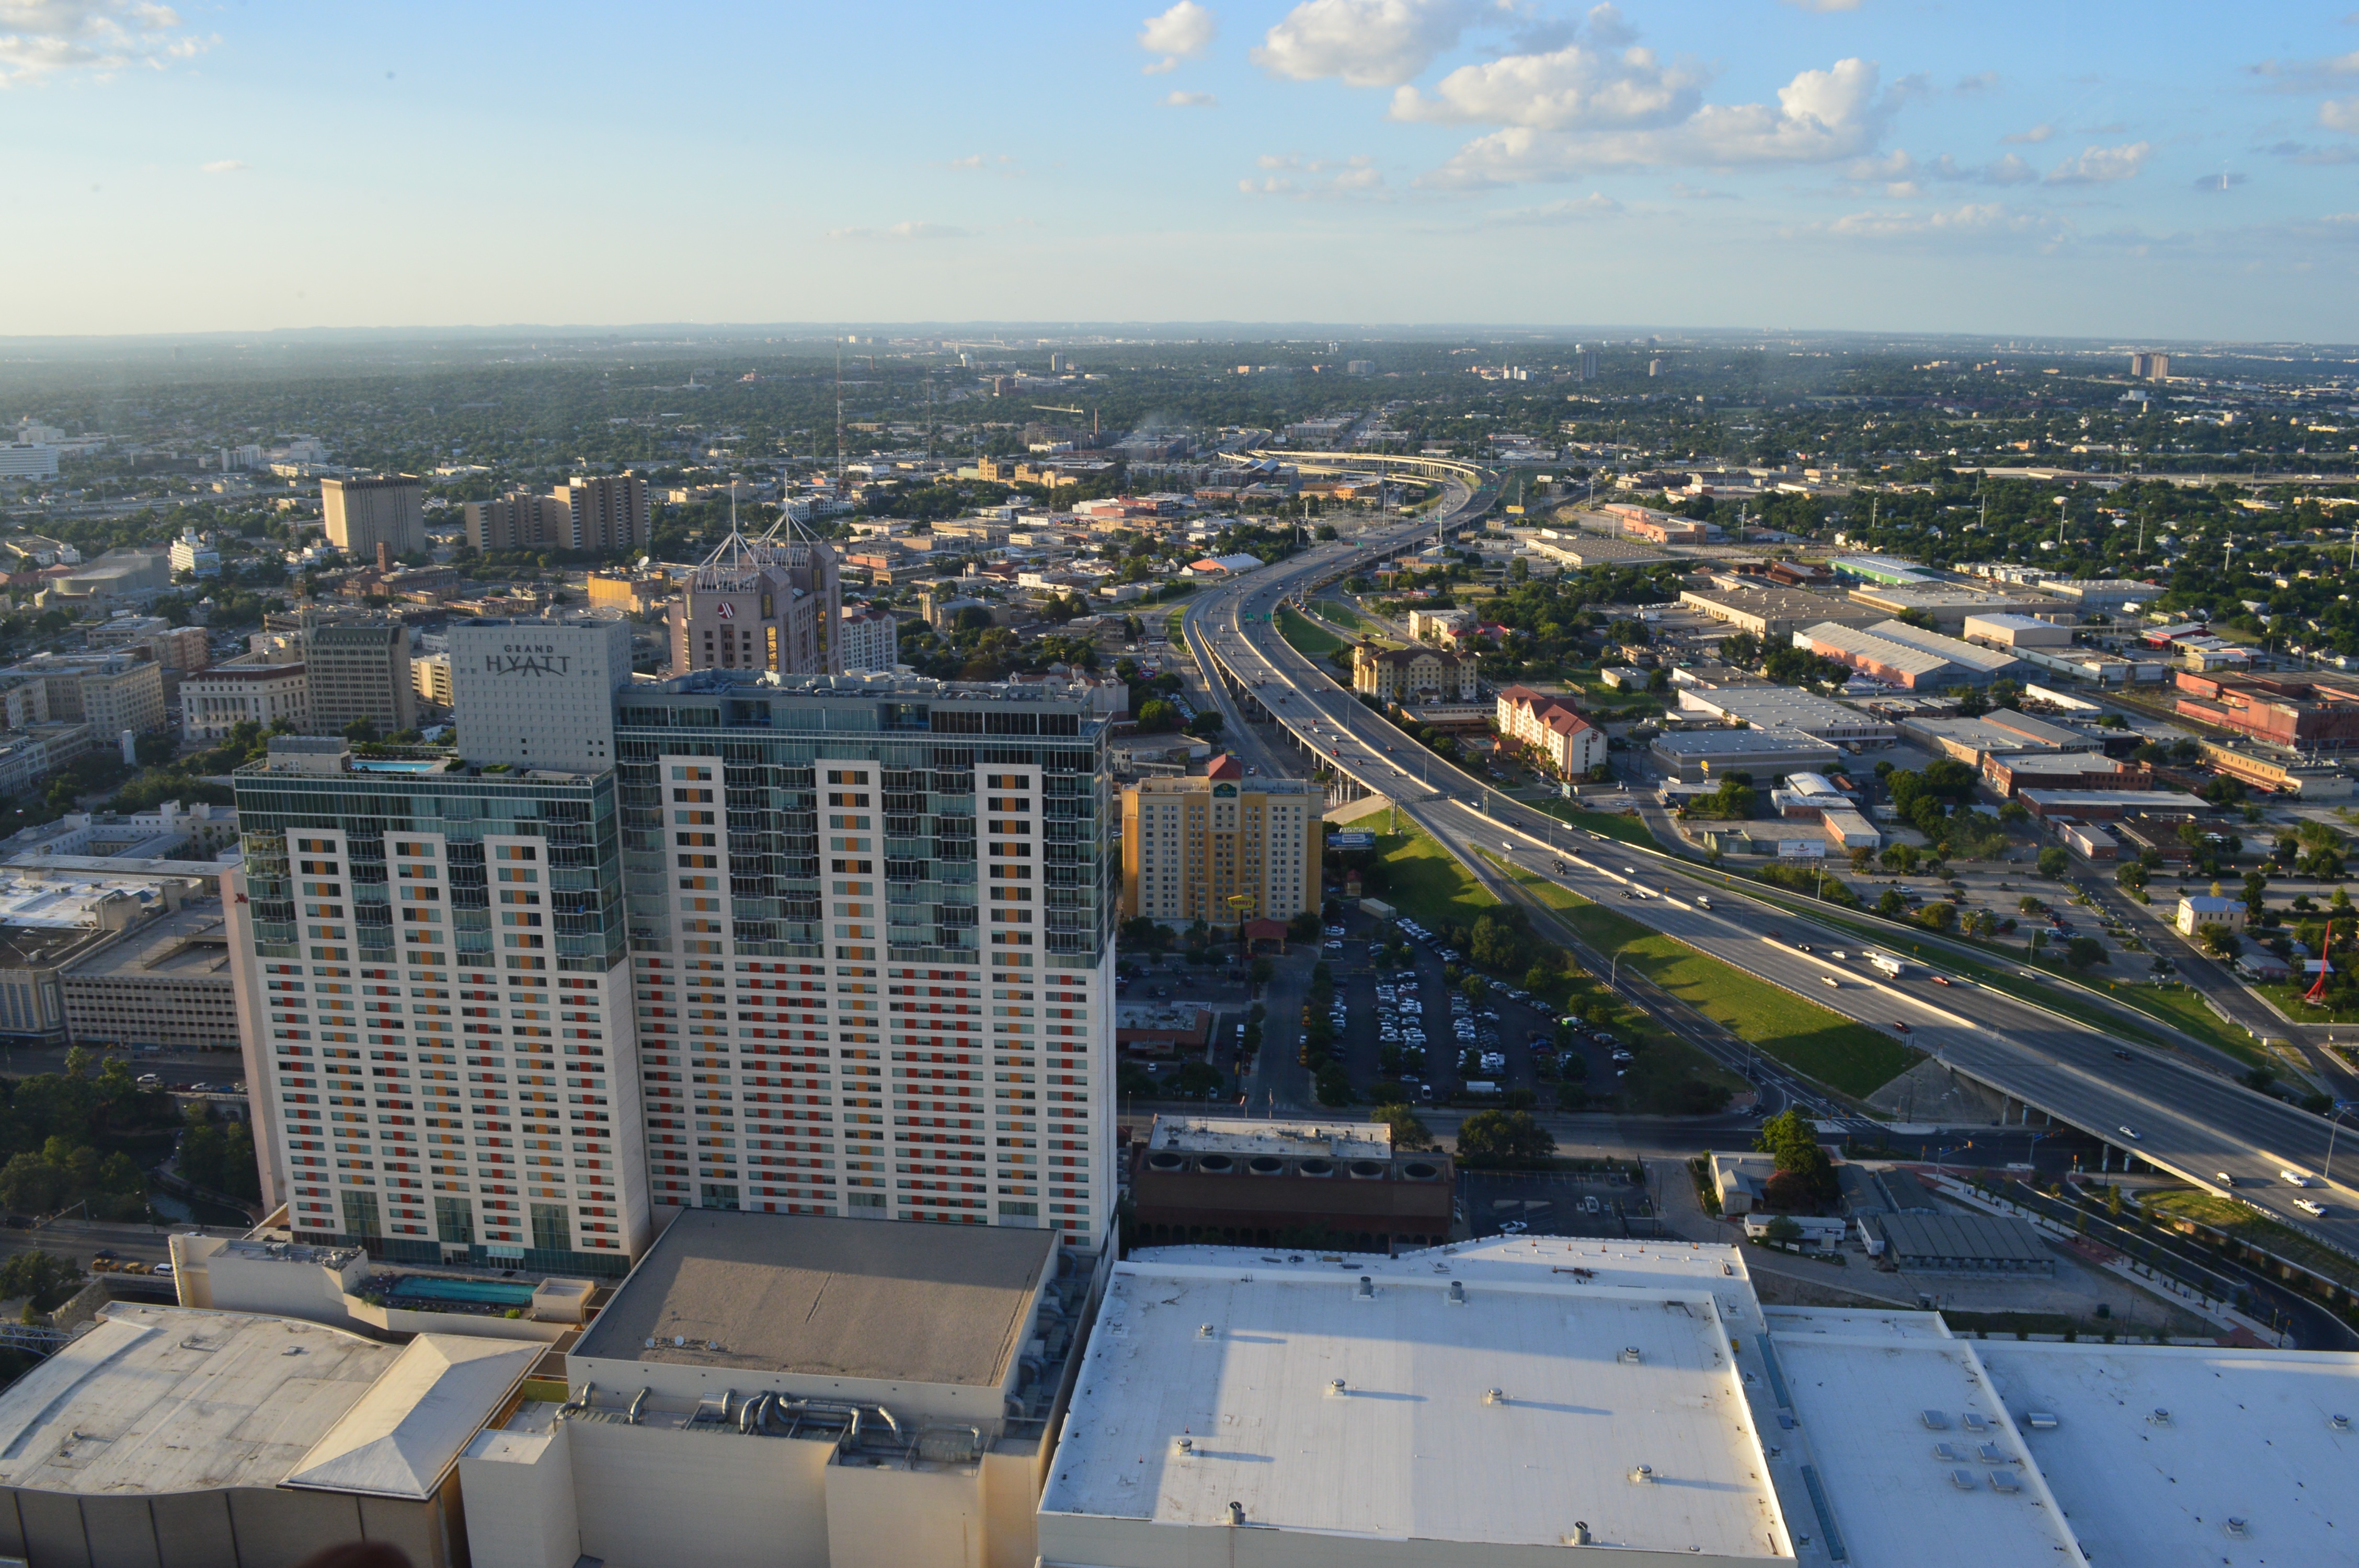
architecture, sky, skyline, view, city, skyscraper, urban, cityscape, panorama, downtown, tower, modern, stadium, tower block, height, united states, buildings, cities, facades, bird's eye view, aerial photography, urban area, residential area, human settlement, atmosphere of earth, metropolitan area, sport venue